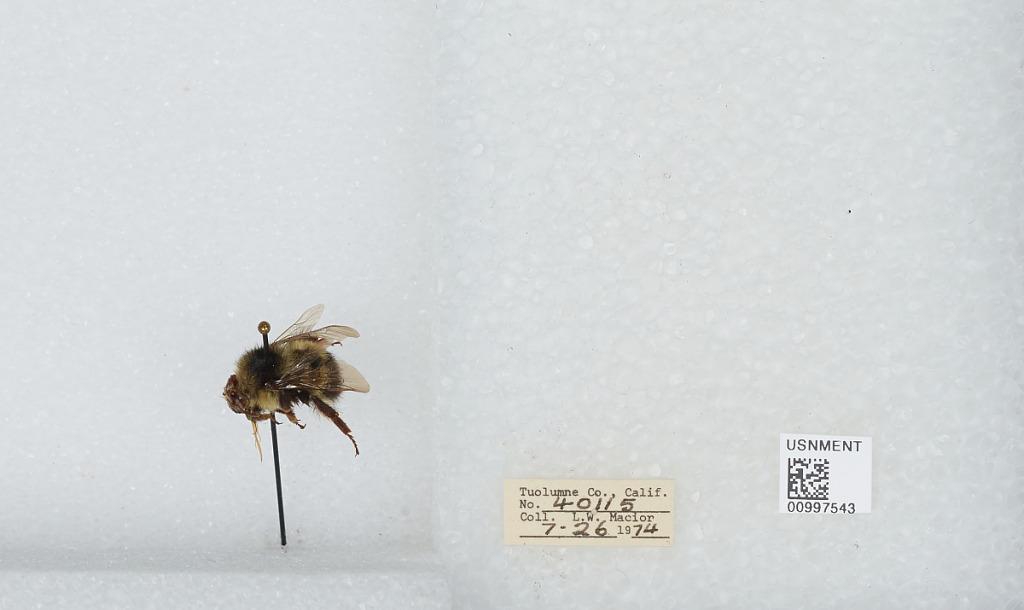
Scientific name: Bombus (Pyrobombus) flavifrons Cresson
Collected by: L. Macior
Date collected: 1974-7-26
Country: United States
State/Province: California
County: Tuolumne
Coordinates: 38.02, -119.94